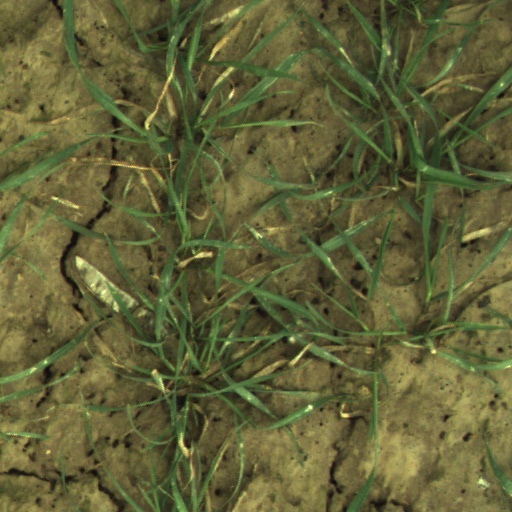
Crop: wheat